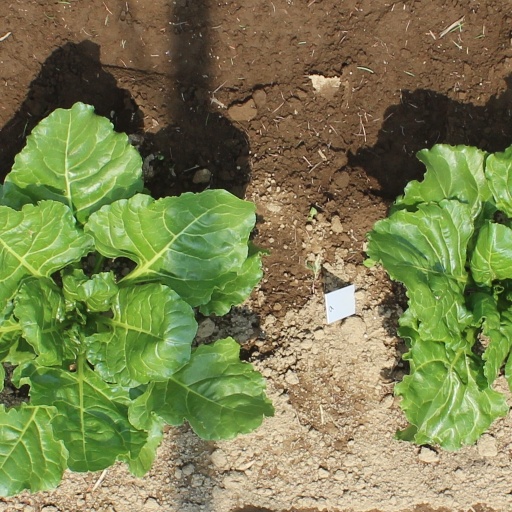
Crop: sugar beet